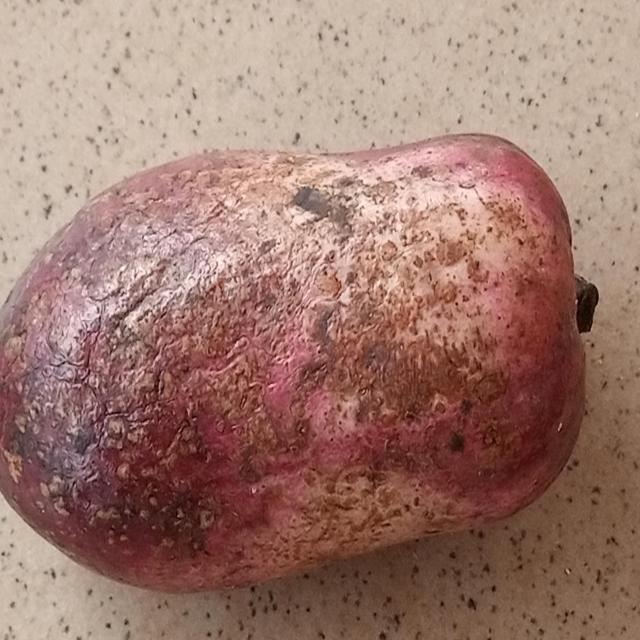
Plum grade: unripe